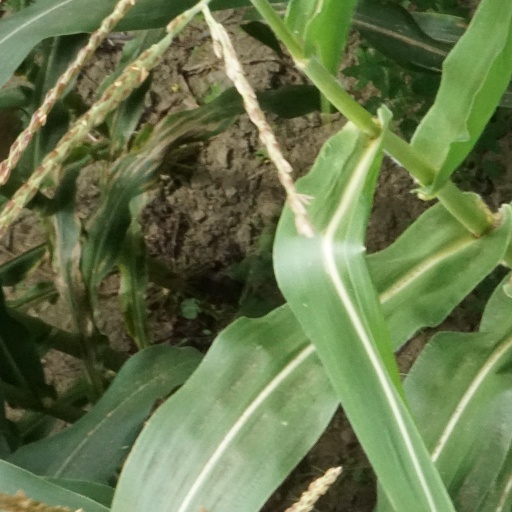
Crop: maize; corn